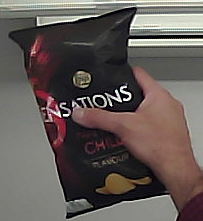
Product: lays_chill